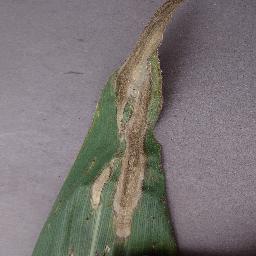
Label: Corn___Northern_Leaf_Blight